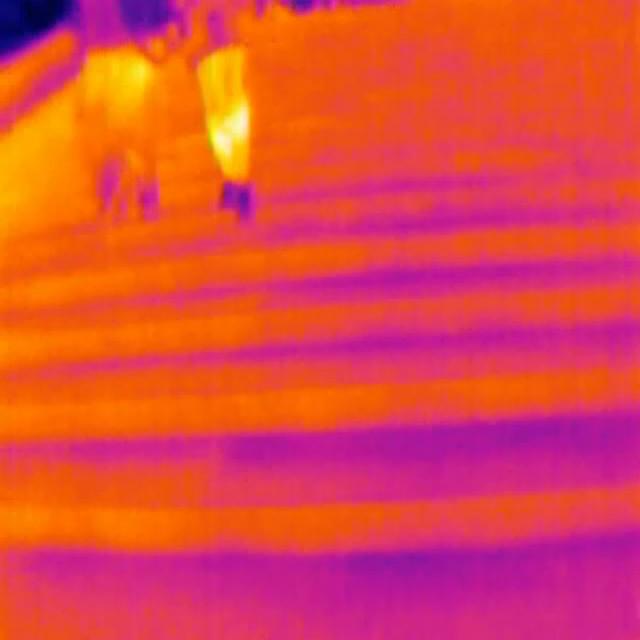
Detected objects:
label: person
label: person